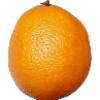
Label: Lemon Meyer 1